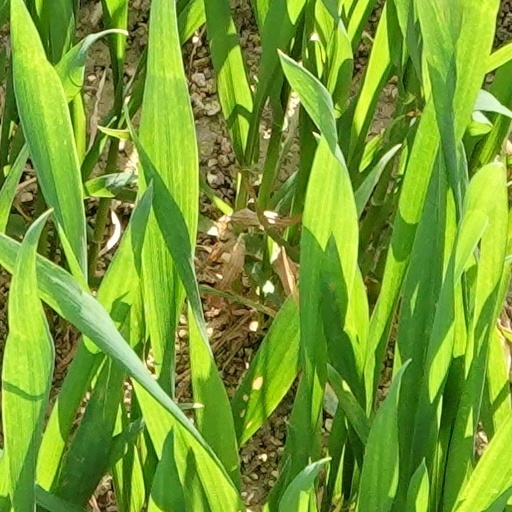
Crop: wheat